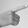
ASL letter: G